2008 Channel Tunnel fire

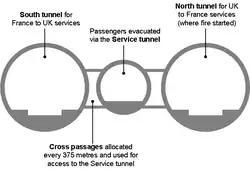
A simple cross-section view of the Channel Tunnel facing towards the UK

The 32 people on board the train were led to safety down a separate service tunnel; fourteen suffered minor injuries, including smoke inhalation, and were taken to the hospital.